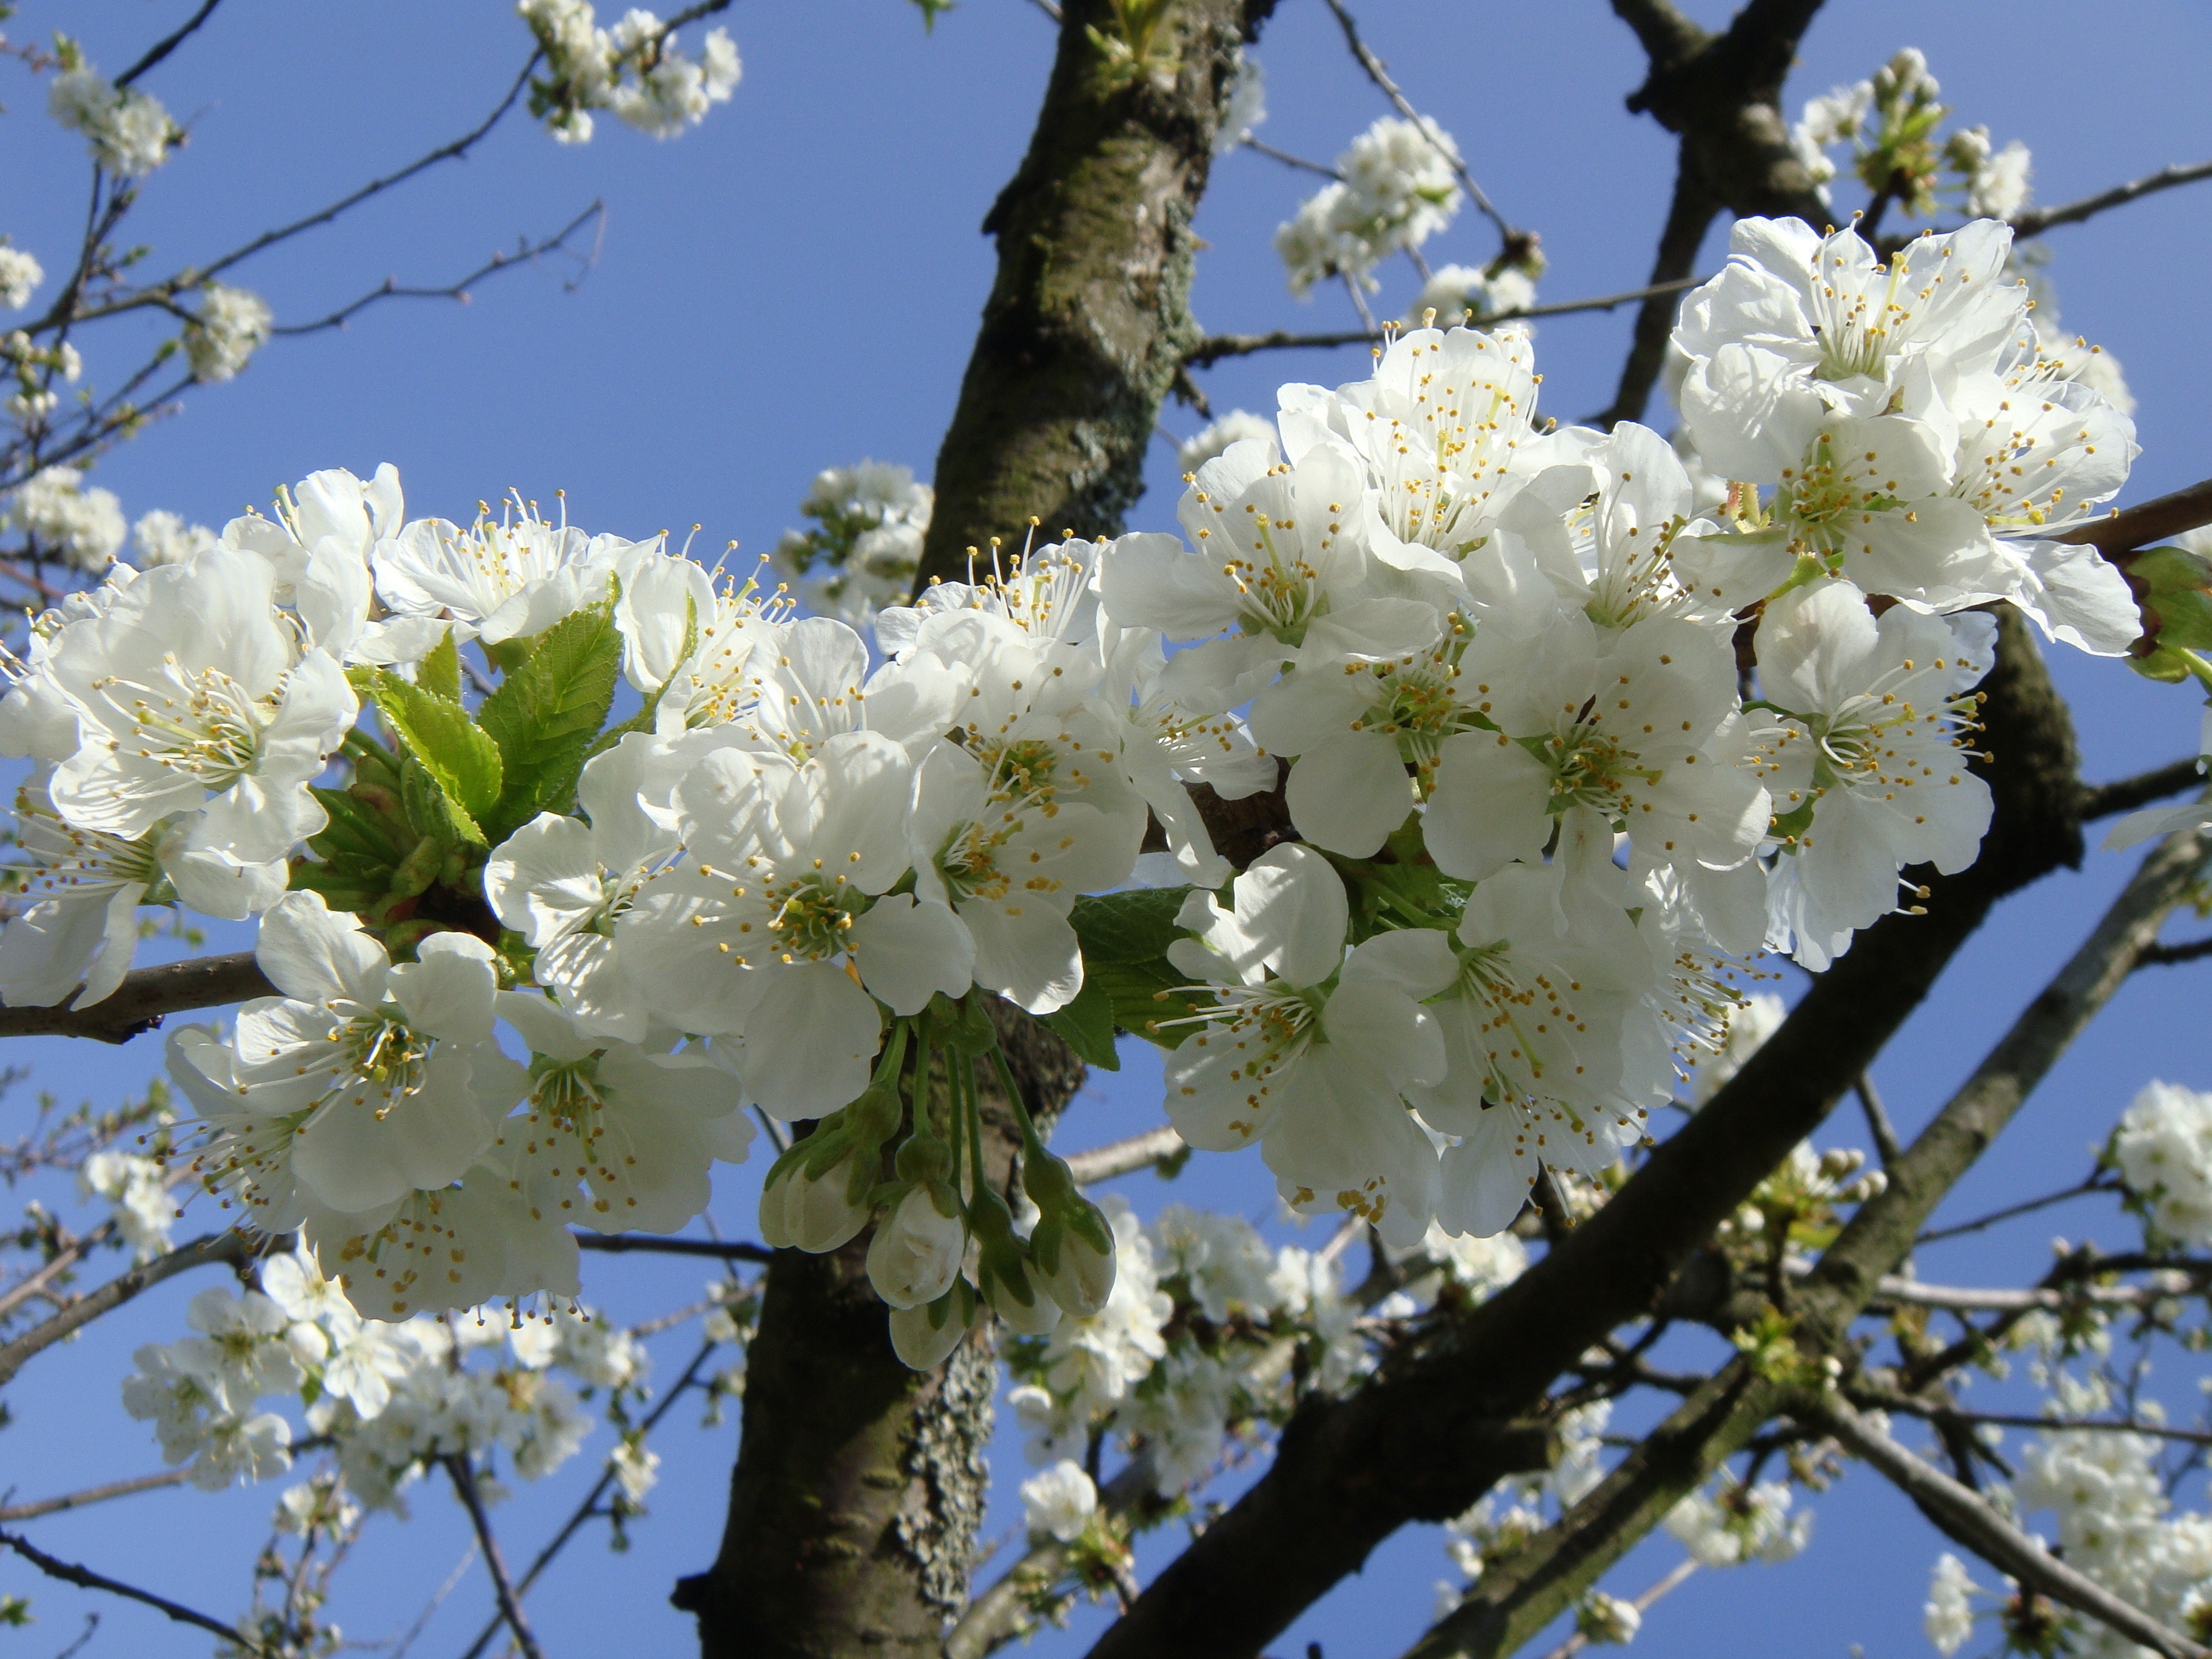
tree, nature, branch, blossom, plant, white, fruit, flower, food, spring, produce, cherry blossom, shrub, fruit tree, spring flowers, flowering, cherry, flowering plant, rose family, cherry blossoms, land plant